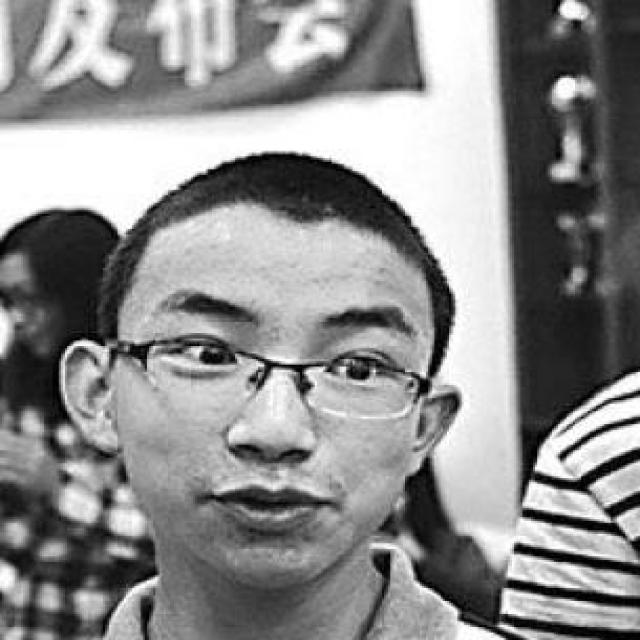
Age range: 13-20